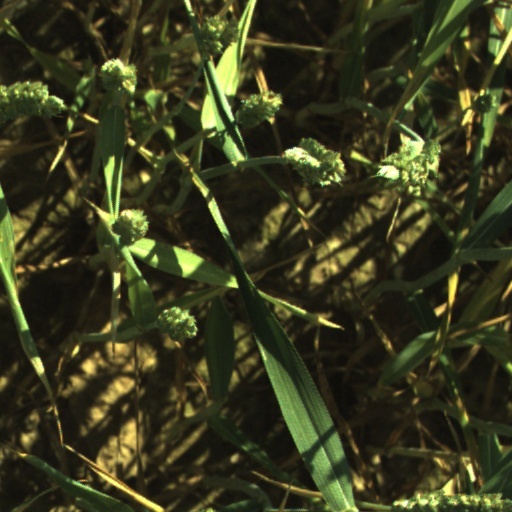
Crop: wheat